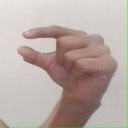
अक्षर: ग